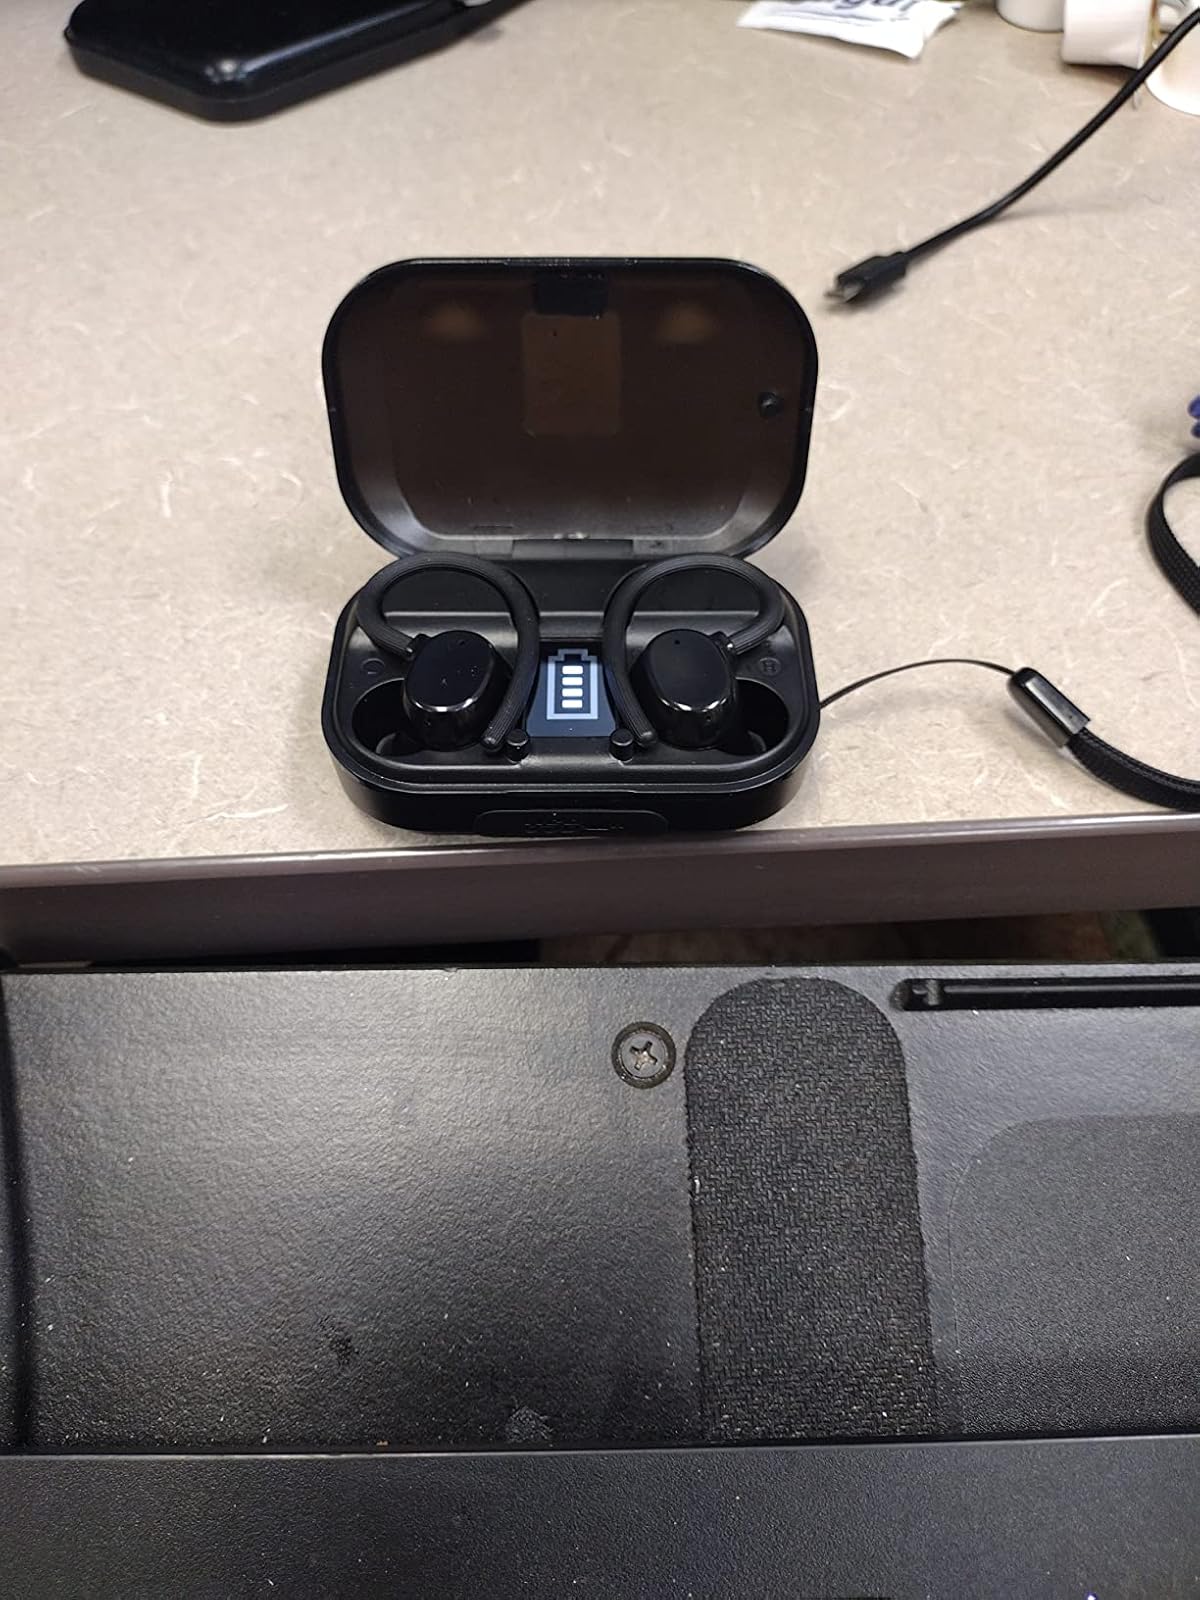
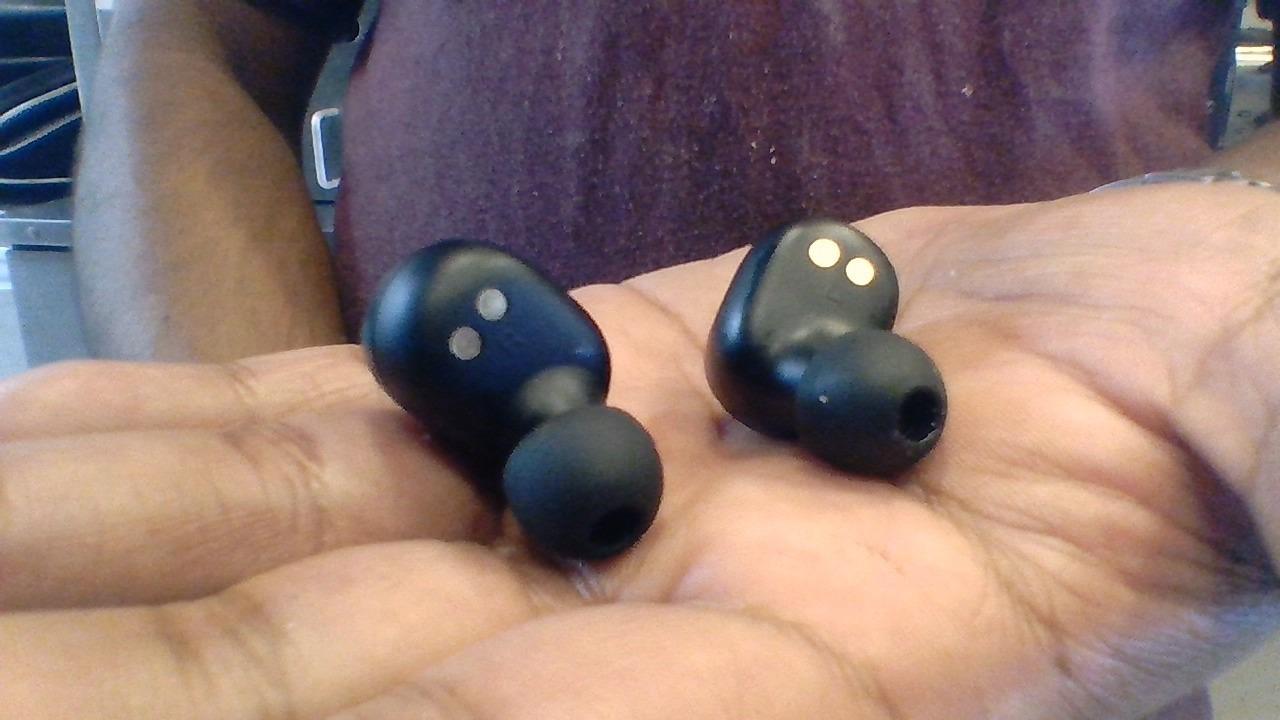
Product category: earbuds
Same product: no